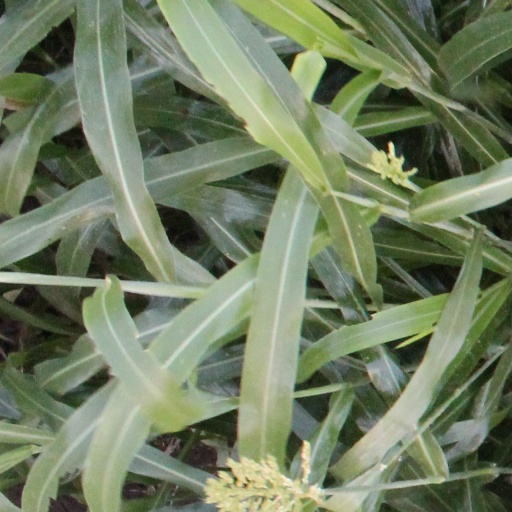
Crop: sorghum